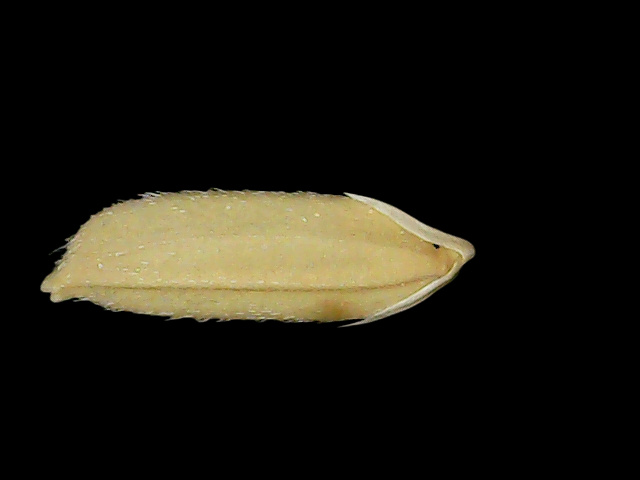
Rice variety: Br23